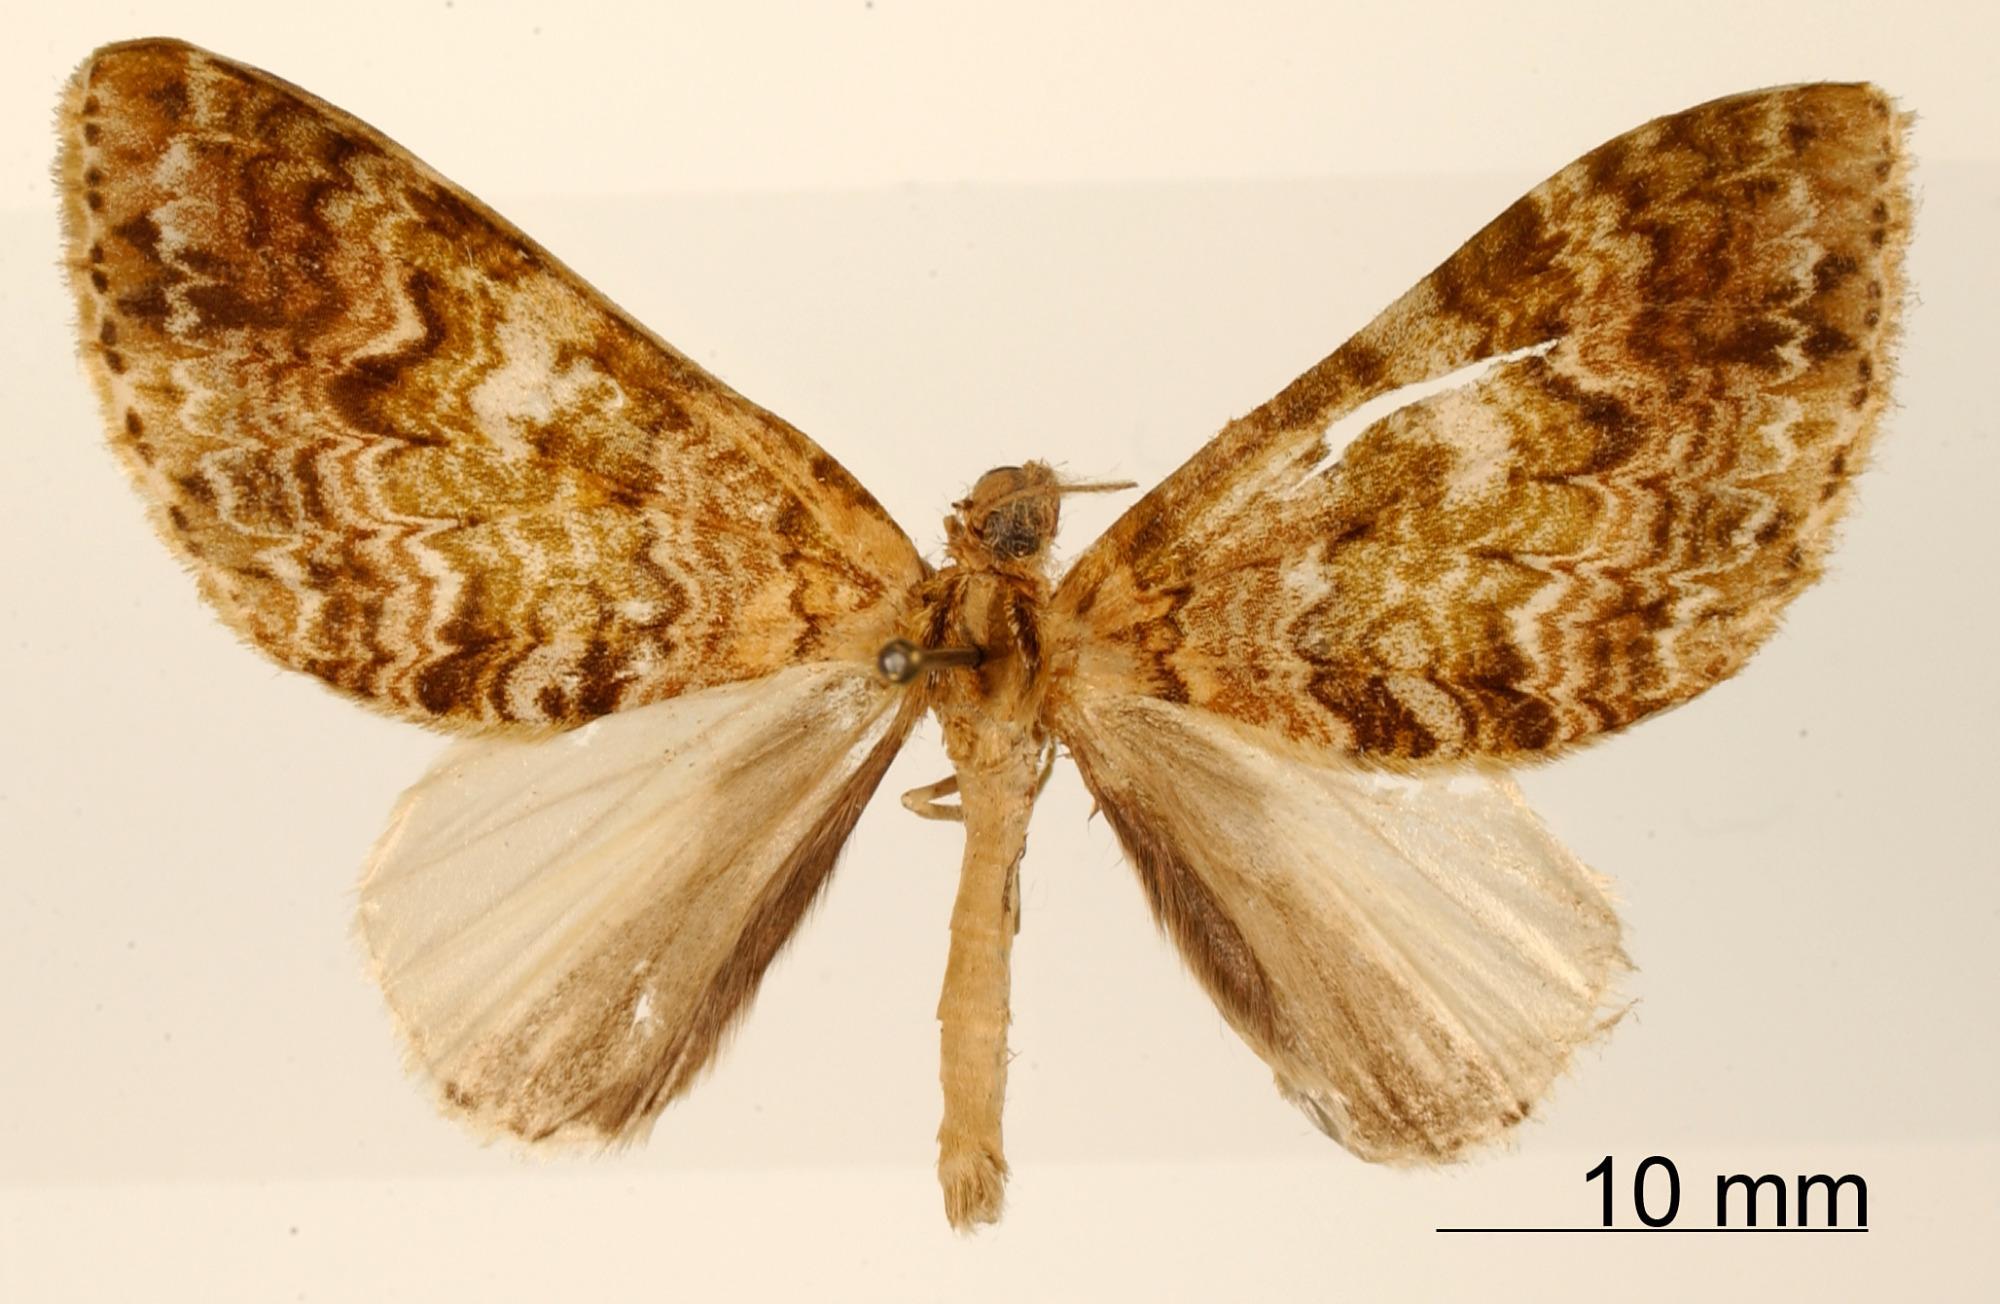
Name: Hammaptera semifasciata
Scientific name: Hammaptera semifasciata Dognin, 1912
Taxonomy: Animalia, Arthropoda, Insecta, Lepidoptera, Geometridae, Larentiinae
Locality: Rio Toche, Quindiu, Colombia